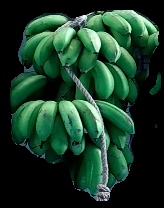
Variety: rasbale
Grade: grade2